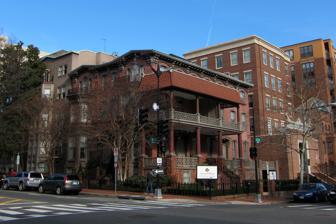
Building: Morrison and Clark Houses
Country: United States of America
Year built: 1865
Historic house in Washington, D.C., United States United States historic place Morrison and Clark Houses U.S. National Register of Historic Places Show map of Central Washington, D.C. Show map of the District of Columbia Show map of the United States Location 1013–1015 L Street, N.W. , Washington, D.C. Coordinates 38°54′15″N 77°1′37″W / 38.90417°N 77.02694°W / 38.90417; -77.02694 Built 1865 Architectural style Italianate NRHP reference No. 90002149 Added to NRHP March 19, 1991 The Morrison and Clark Houses (also known as the Soldiers', Sailors', Marines', and Airmen's Club) are historical buildings, located at 1013–1015 L Street, Northwest, Washington, D.C. , in the Mount Vernon Square neighborhood. The Morrison-Clark Inn is recognized as a Historic Hotel of America by the National Trust for Historic Preservation . History The Italianate homes were constructed in 1865. Daniel L. Morrison was a government supplier during the Civil War , and Reuben B. Clark was jail commissioner. The Women's Army and Navy League bought the Morrison home in 1923, operated it as an enlisted club. First Ladies hosted teas as fund-raisers, beginning with Grace Coolidge , and including Mamie Eisenhower and Jacqueline Kennedy . During World War II , in 1943, the club served more than 45,000 visitors, and 85,000 meals. The building was renovated in 1987, by William Adair. It operates as the Morrison-Clark Inn. The buildings were listed on the National Register of Historic Places in 1991. References